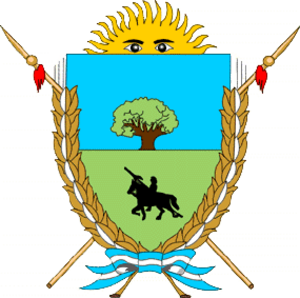
La province de La Pampa est une province du centre de l'Argentine. Elle est bordée à l'ouest par la province de Mendoza, au sud par le Río Colorado qui la sépare de la province de Río Negro, à l'est par celle de Buenos Aires et au nord par la province de San Luis et celle de Córdoba. Sa capitale est Santa Rosa.